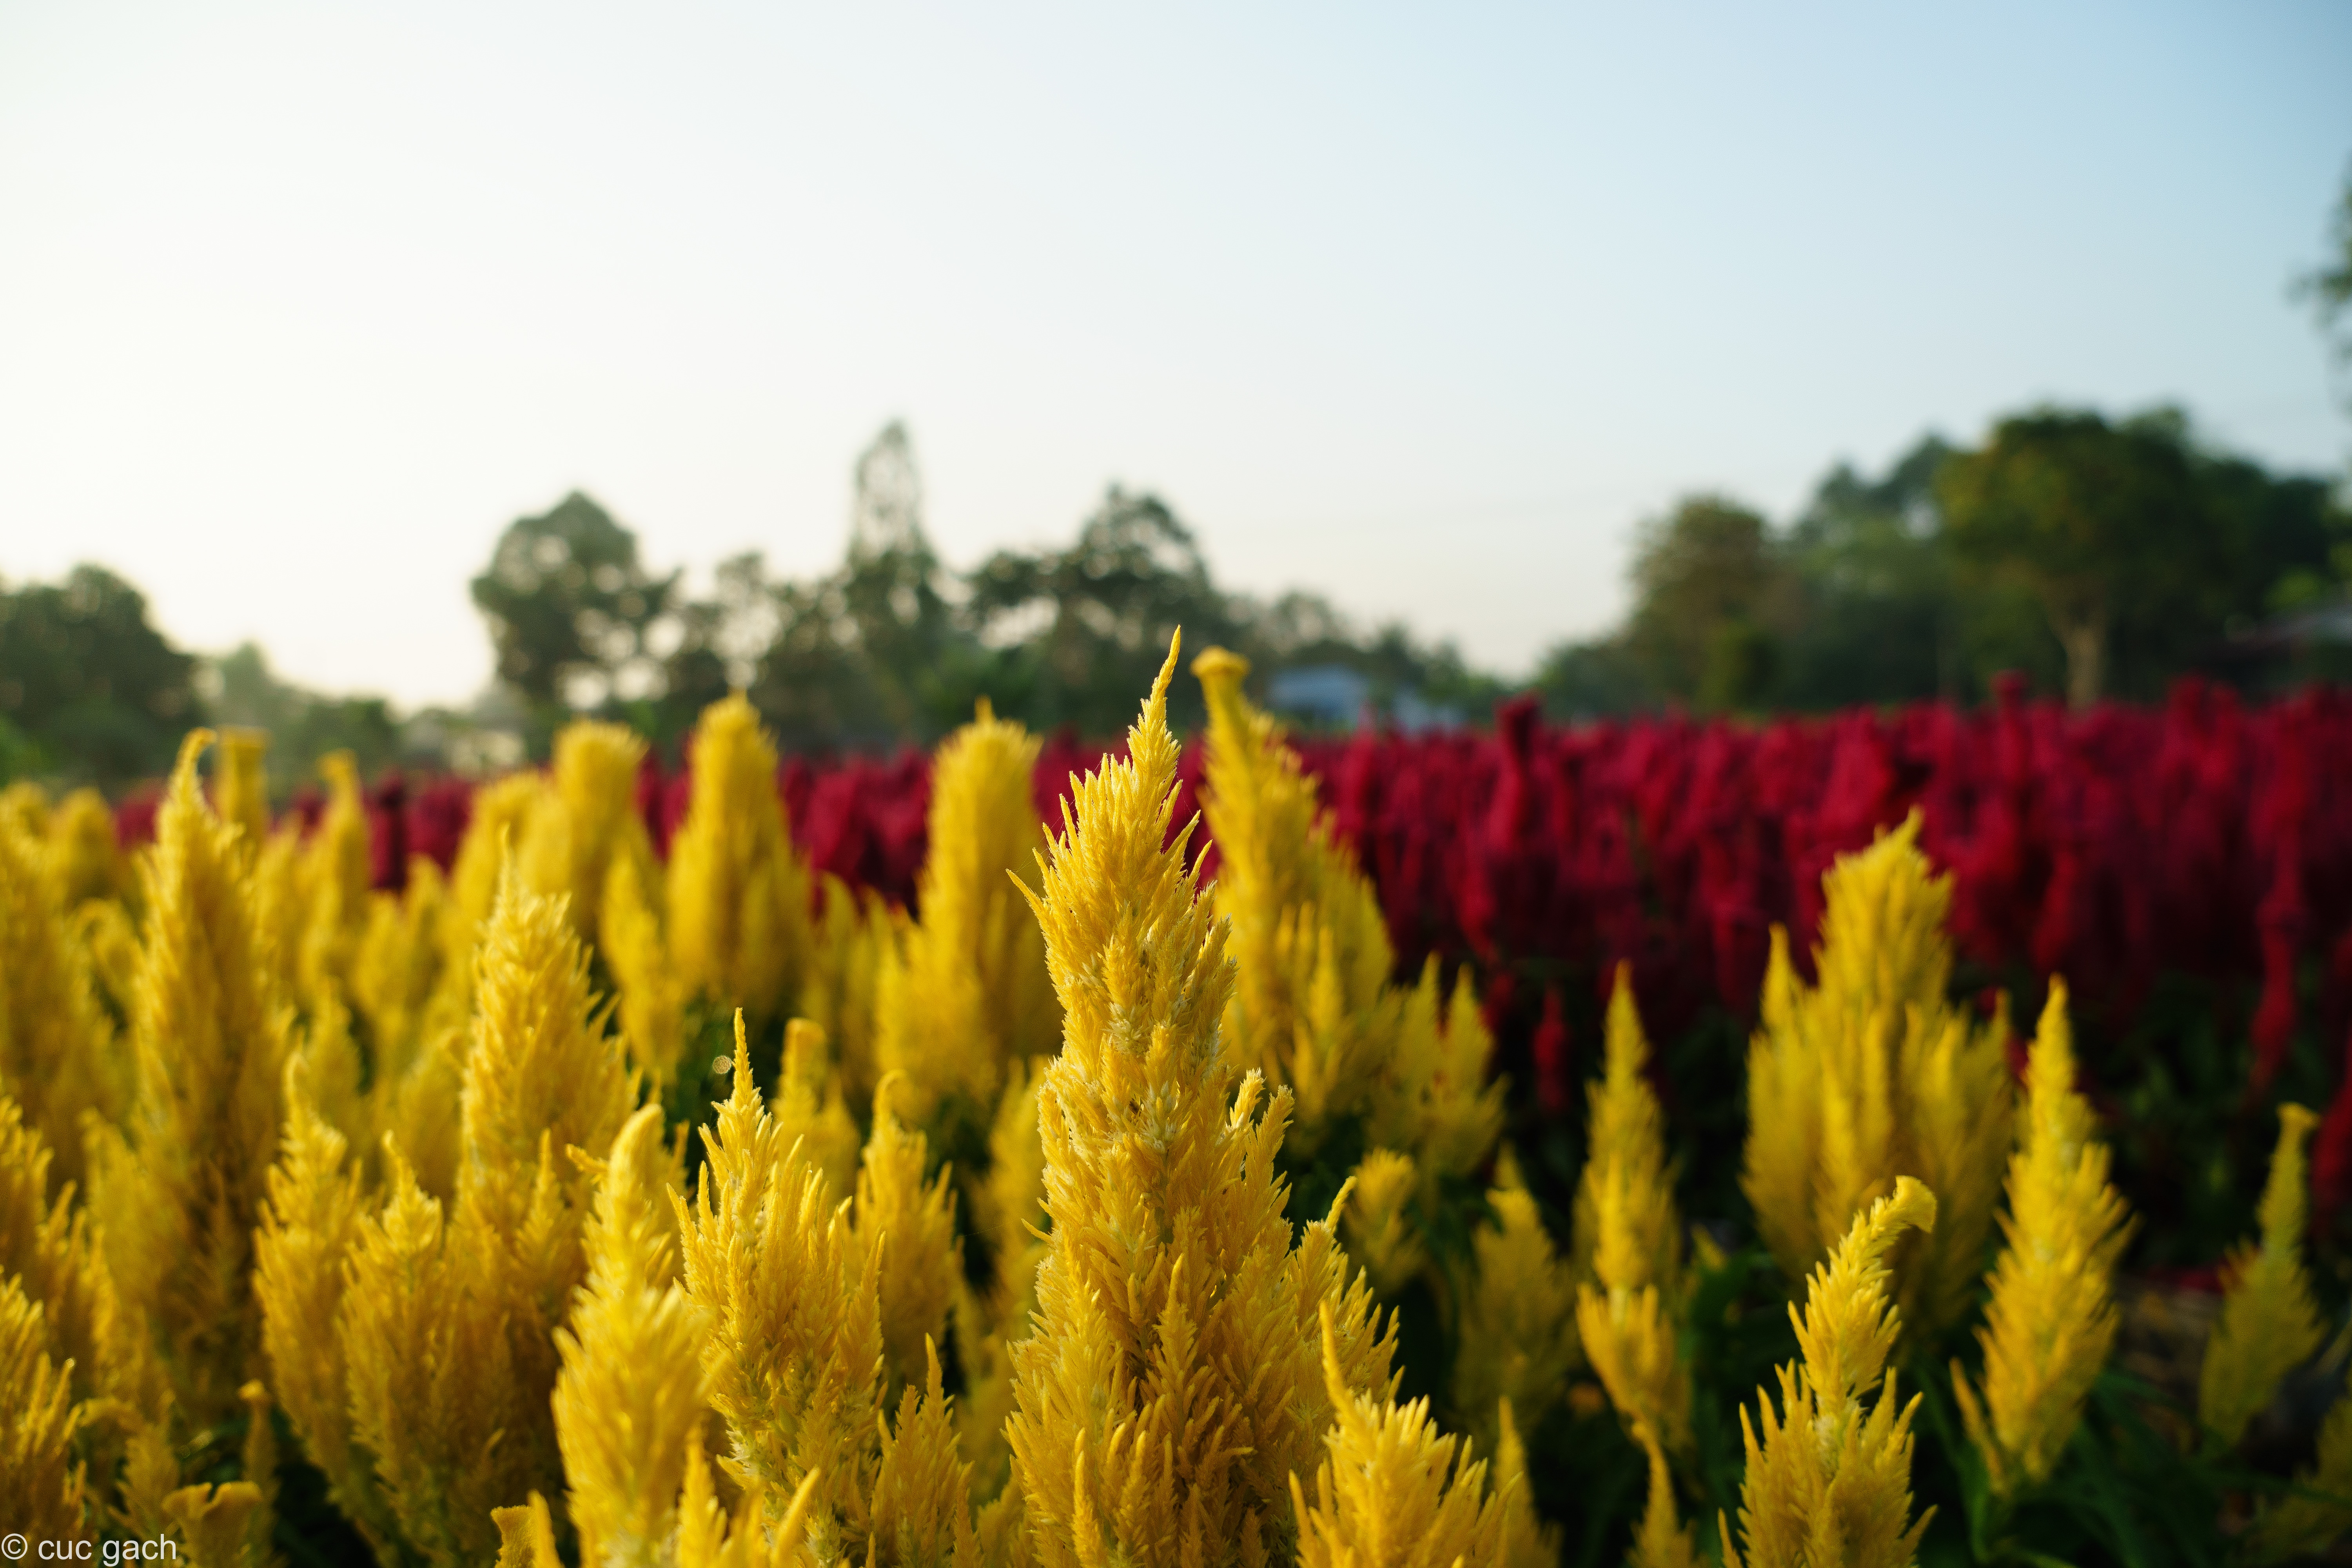
nature, grass, plant, field, flower, food, yellow, agriculture, flora, wildflower, rural area, flowering plant, grass family, land plant